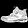
Label: Ankle boot